Armenians in Haifa

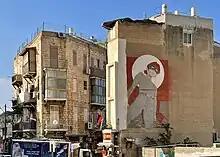
Armenian flag by a grocery store on Khuri Street in Wadi Nisnas, Haifa

The Armenians of Haifa are a local community within the larger Armenian diaspora in Israel. They number around 1,500 people or 0.5% of the city's total population.